Biography of Nazrul

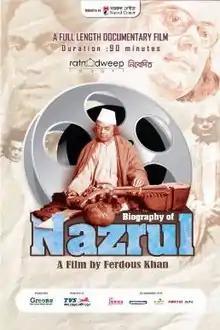
Theatrical release poster

Biography of Nazrul is a 2020 full-length documentary film directed by Ferdous Khan. The film, produced by Al Amin Khan, is based on the illustrious life and work of Kazi Nazrul Islam, National Poet of Bangladesh, under the initiative of Dhaka-based Nazrul Center which was advised by Ikram Ahmed. The scenes of the film have been shot in the places where the memories of Kazi Nazrul Islam are scattered from his birth to his death. In the film, the biography of Kazi Nazrul Islam is narrated in the background voice of Asaduzzaman Noor and Progya Laboni. The documentary was commercially released in theaters on 20 November 2020.